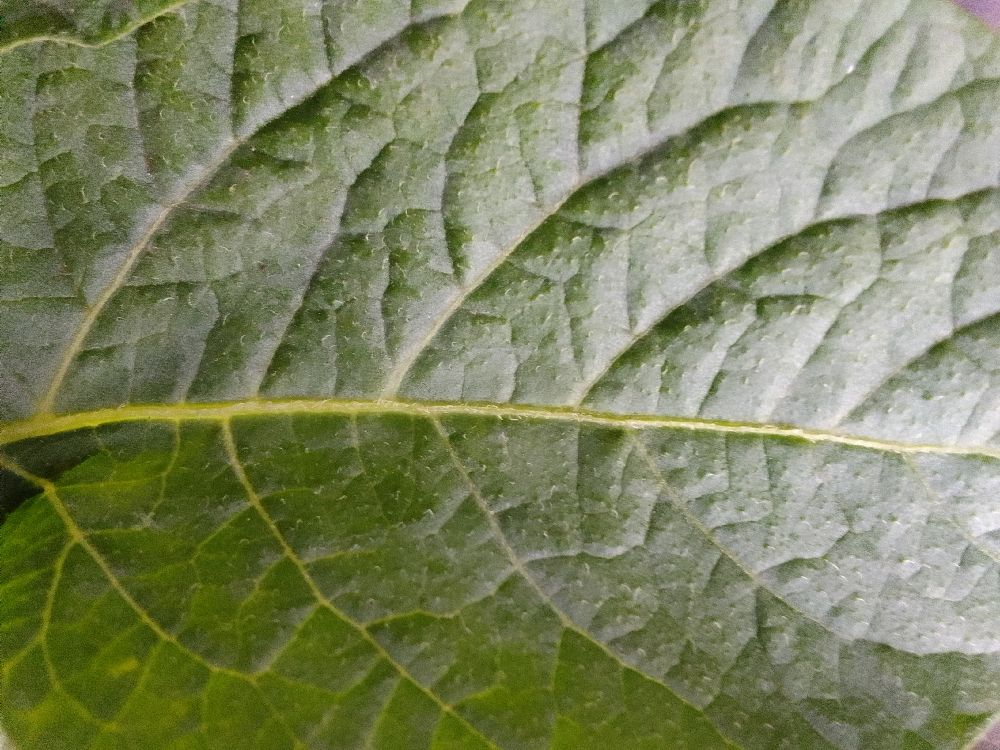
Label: Healthy